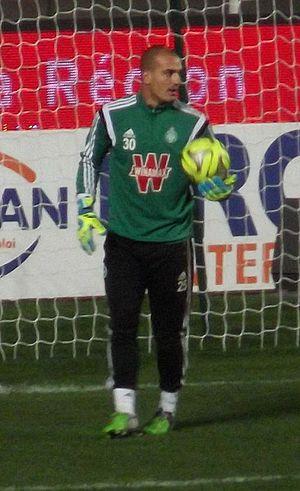
Jessy Moulin (ASSE) à l'échauffement, avant le match MHSC-ASSE.
Jessy Moulin, né le 13 janvier 1986 à Valence, est un footballeur français évoluant au poste de gardien de but à l'AS Saint-Étienne.